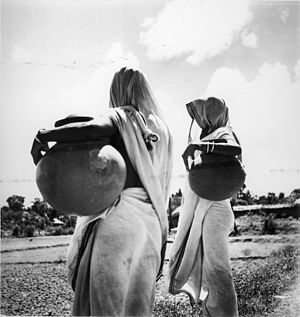
Cecil Beaton / Værker / Bibliografi
Bengali-kvinder der henter vand (1944)
Sir Cecil Walter Hardy Beaton CBE var en engelske mode-, portræt- og krigsfotograf, dagbogsskriver, maler og interiørdesigner, samt en Oscarvindende scene og kostumedesigner til film og teatre.